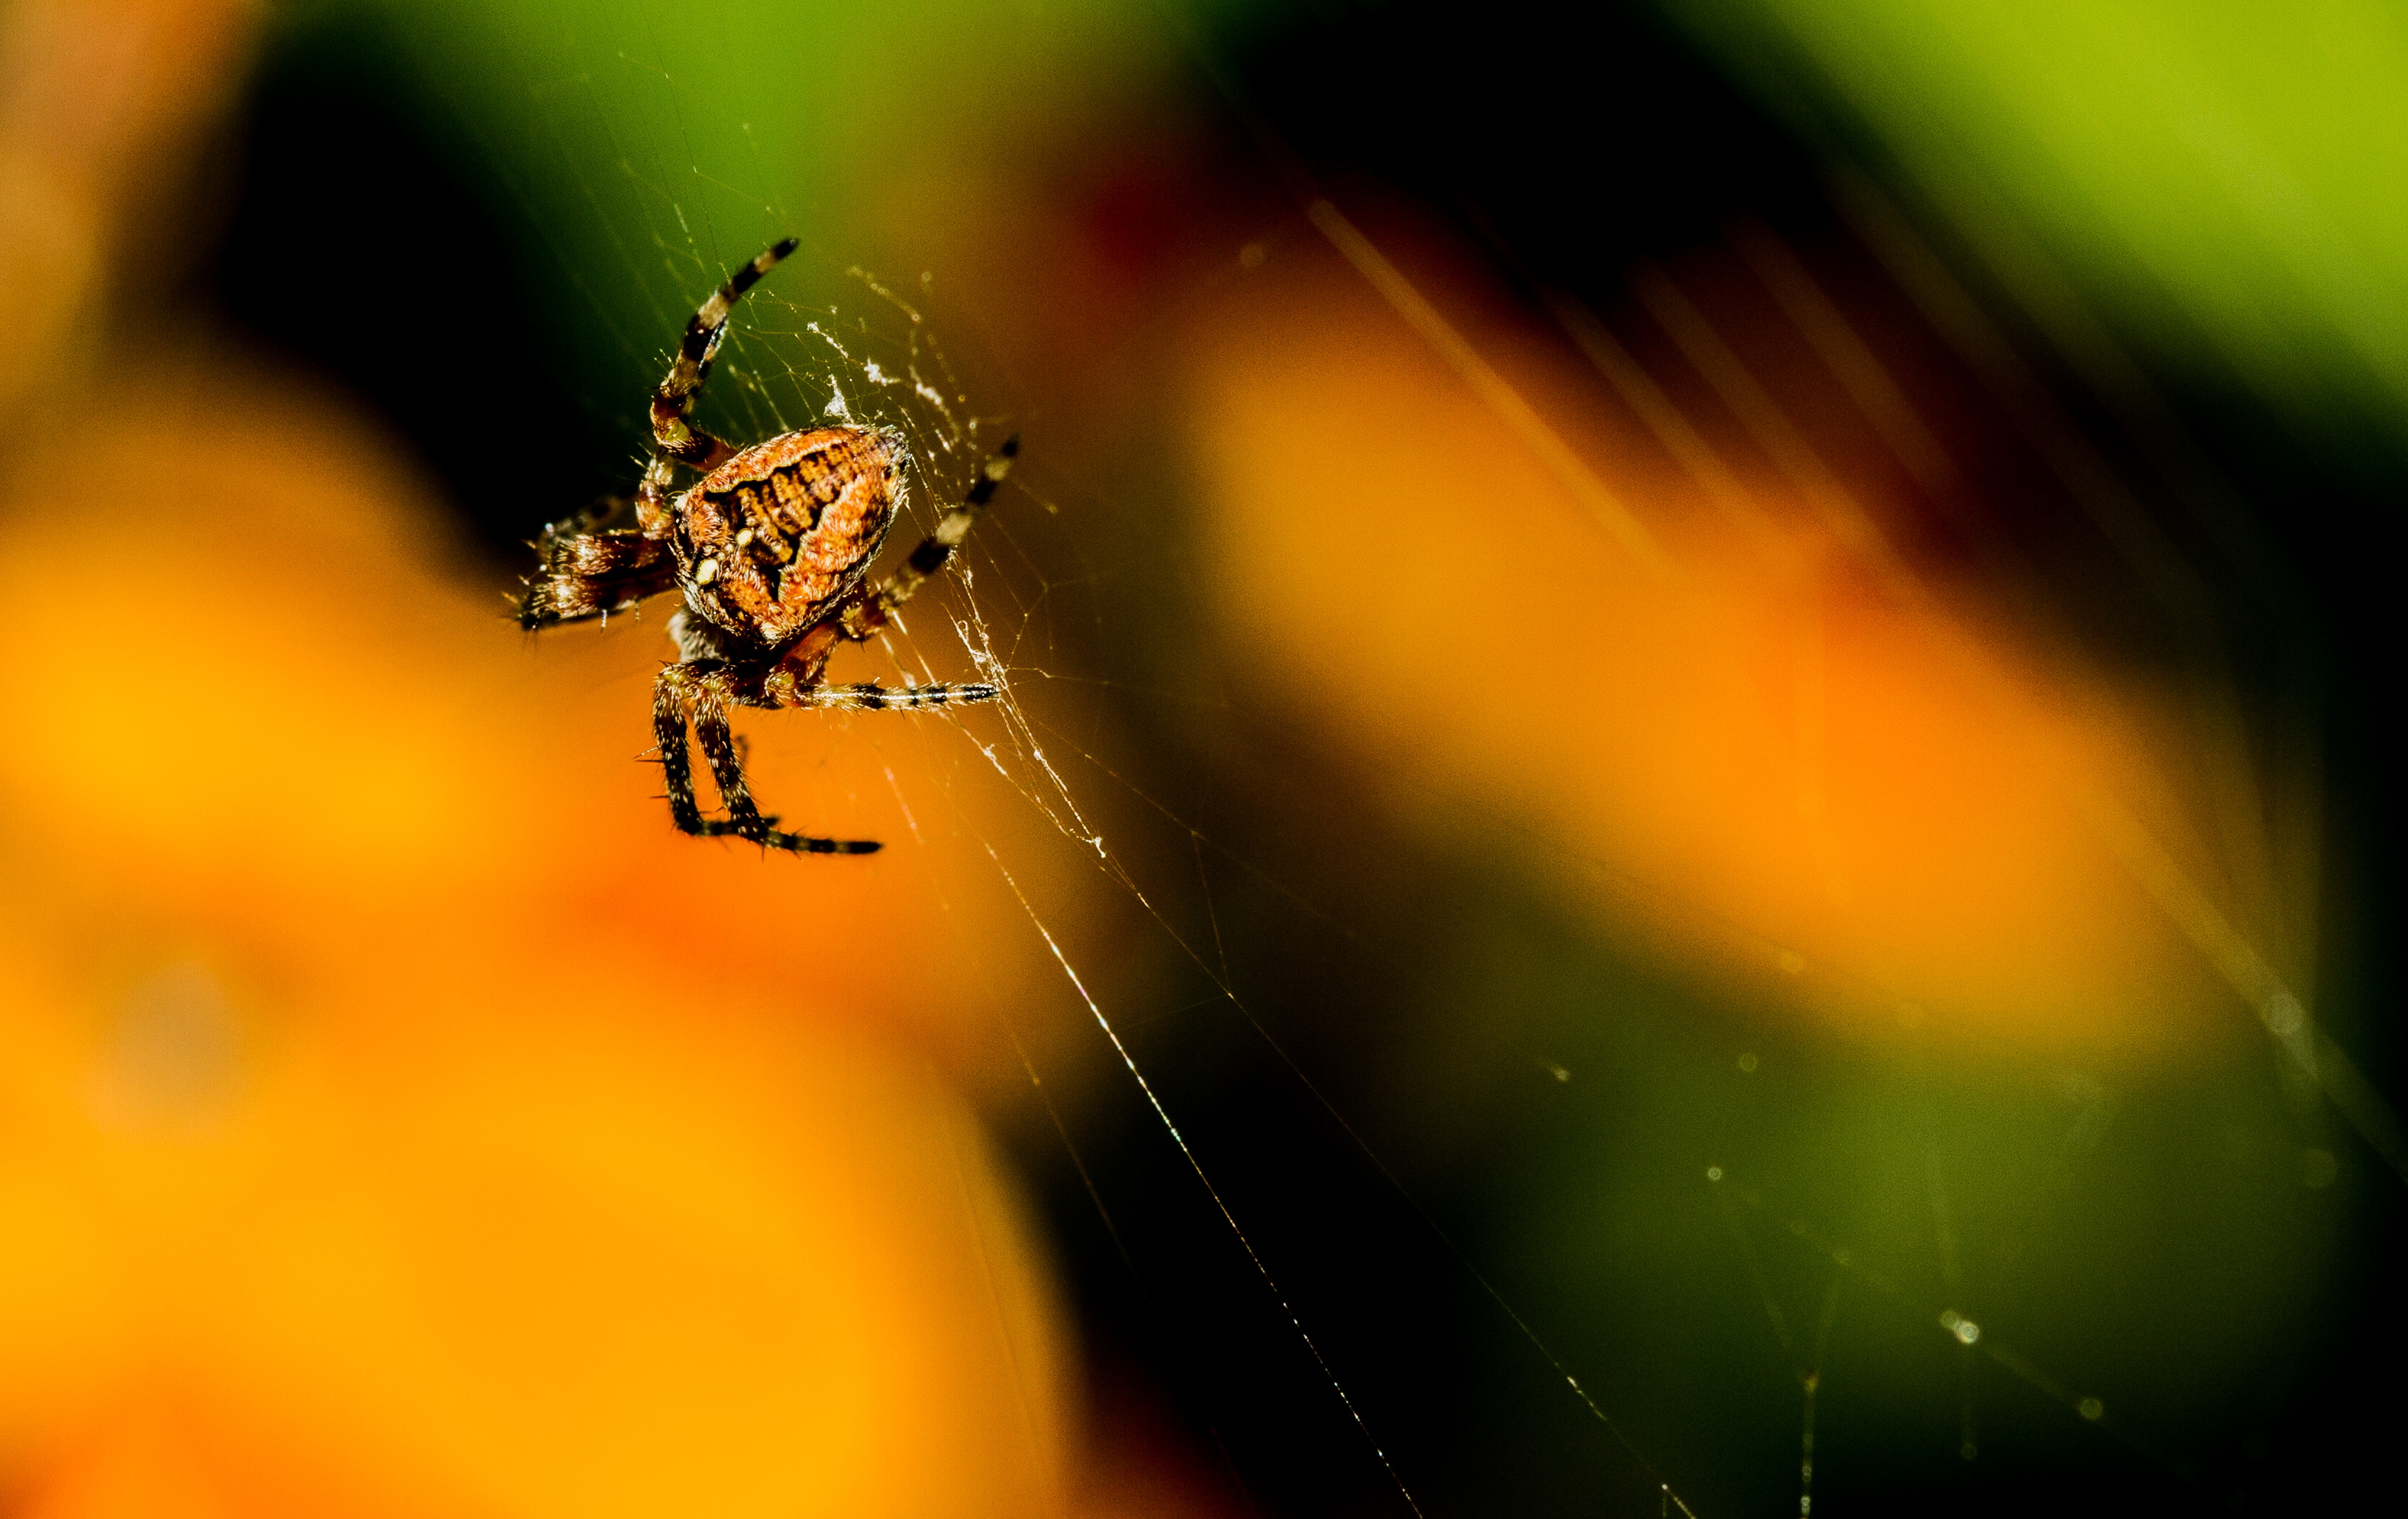
nature, photography, sunlight, leaf, flower, animal, spiderweb, green, insect, macro, yellow, fauna, invertebrate, spider web, cobweb, close up, spider, macro photography, computer wallpaper